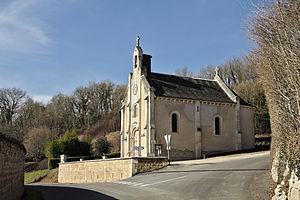
Chapelle Saint-Médard, Sompt, Deux-Sèvres, Poitou-Charentes, France
Sompt est une ancienne commune du Centre-Ouest de la France située dans le département des Deux-Sèvres en région Nouvelle-Aquitaine.
Fontivillié est une commune nouvelle française résultant le 1ᵉʳ janvier 2019 de la fusion des communes du Chail et de Sompt, situées dans le département des Deux-Sèvres, en région Nouvelle-Aquitaine.